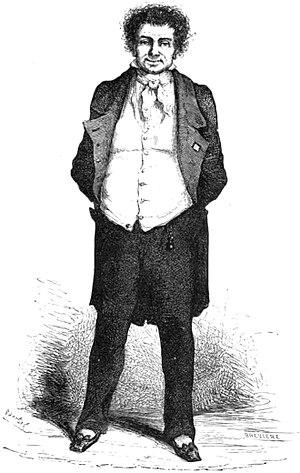
César Birotteau est un personnage de La Comédie humaine d’Honoré de Balzac, Né en 1776, il quitte son pays à l'âge de seize ans, sachant lire, écrire et compter grâce à sa marraine, la marquise d'Uxelles.
César Birotteau est un roman d’Honoré de Balzac, écrit en 1837. Il fait partie des Scènes de la vie parisienne de La Comédie humaine.